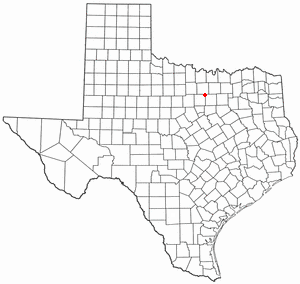
Briar est une census-designated place des comptés de Parker, Tarrant et Wise au Texas.